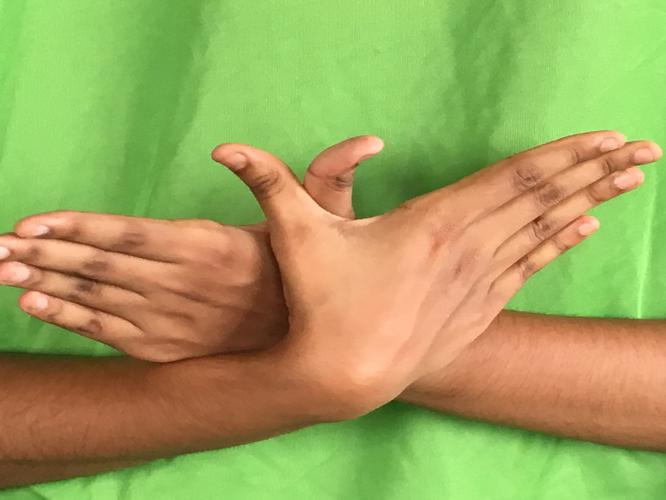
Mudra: Garuda
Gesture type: double_hand